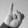
ASL letter: I